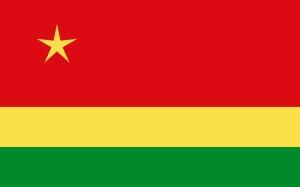
Plusieurs drapeaux sont utilisés pour représenter La Réunion et aucune n'ont de reconnaissance nationale. Le drapeau le plus fréquemment utilisé est Le Volcan rayonnant.